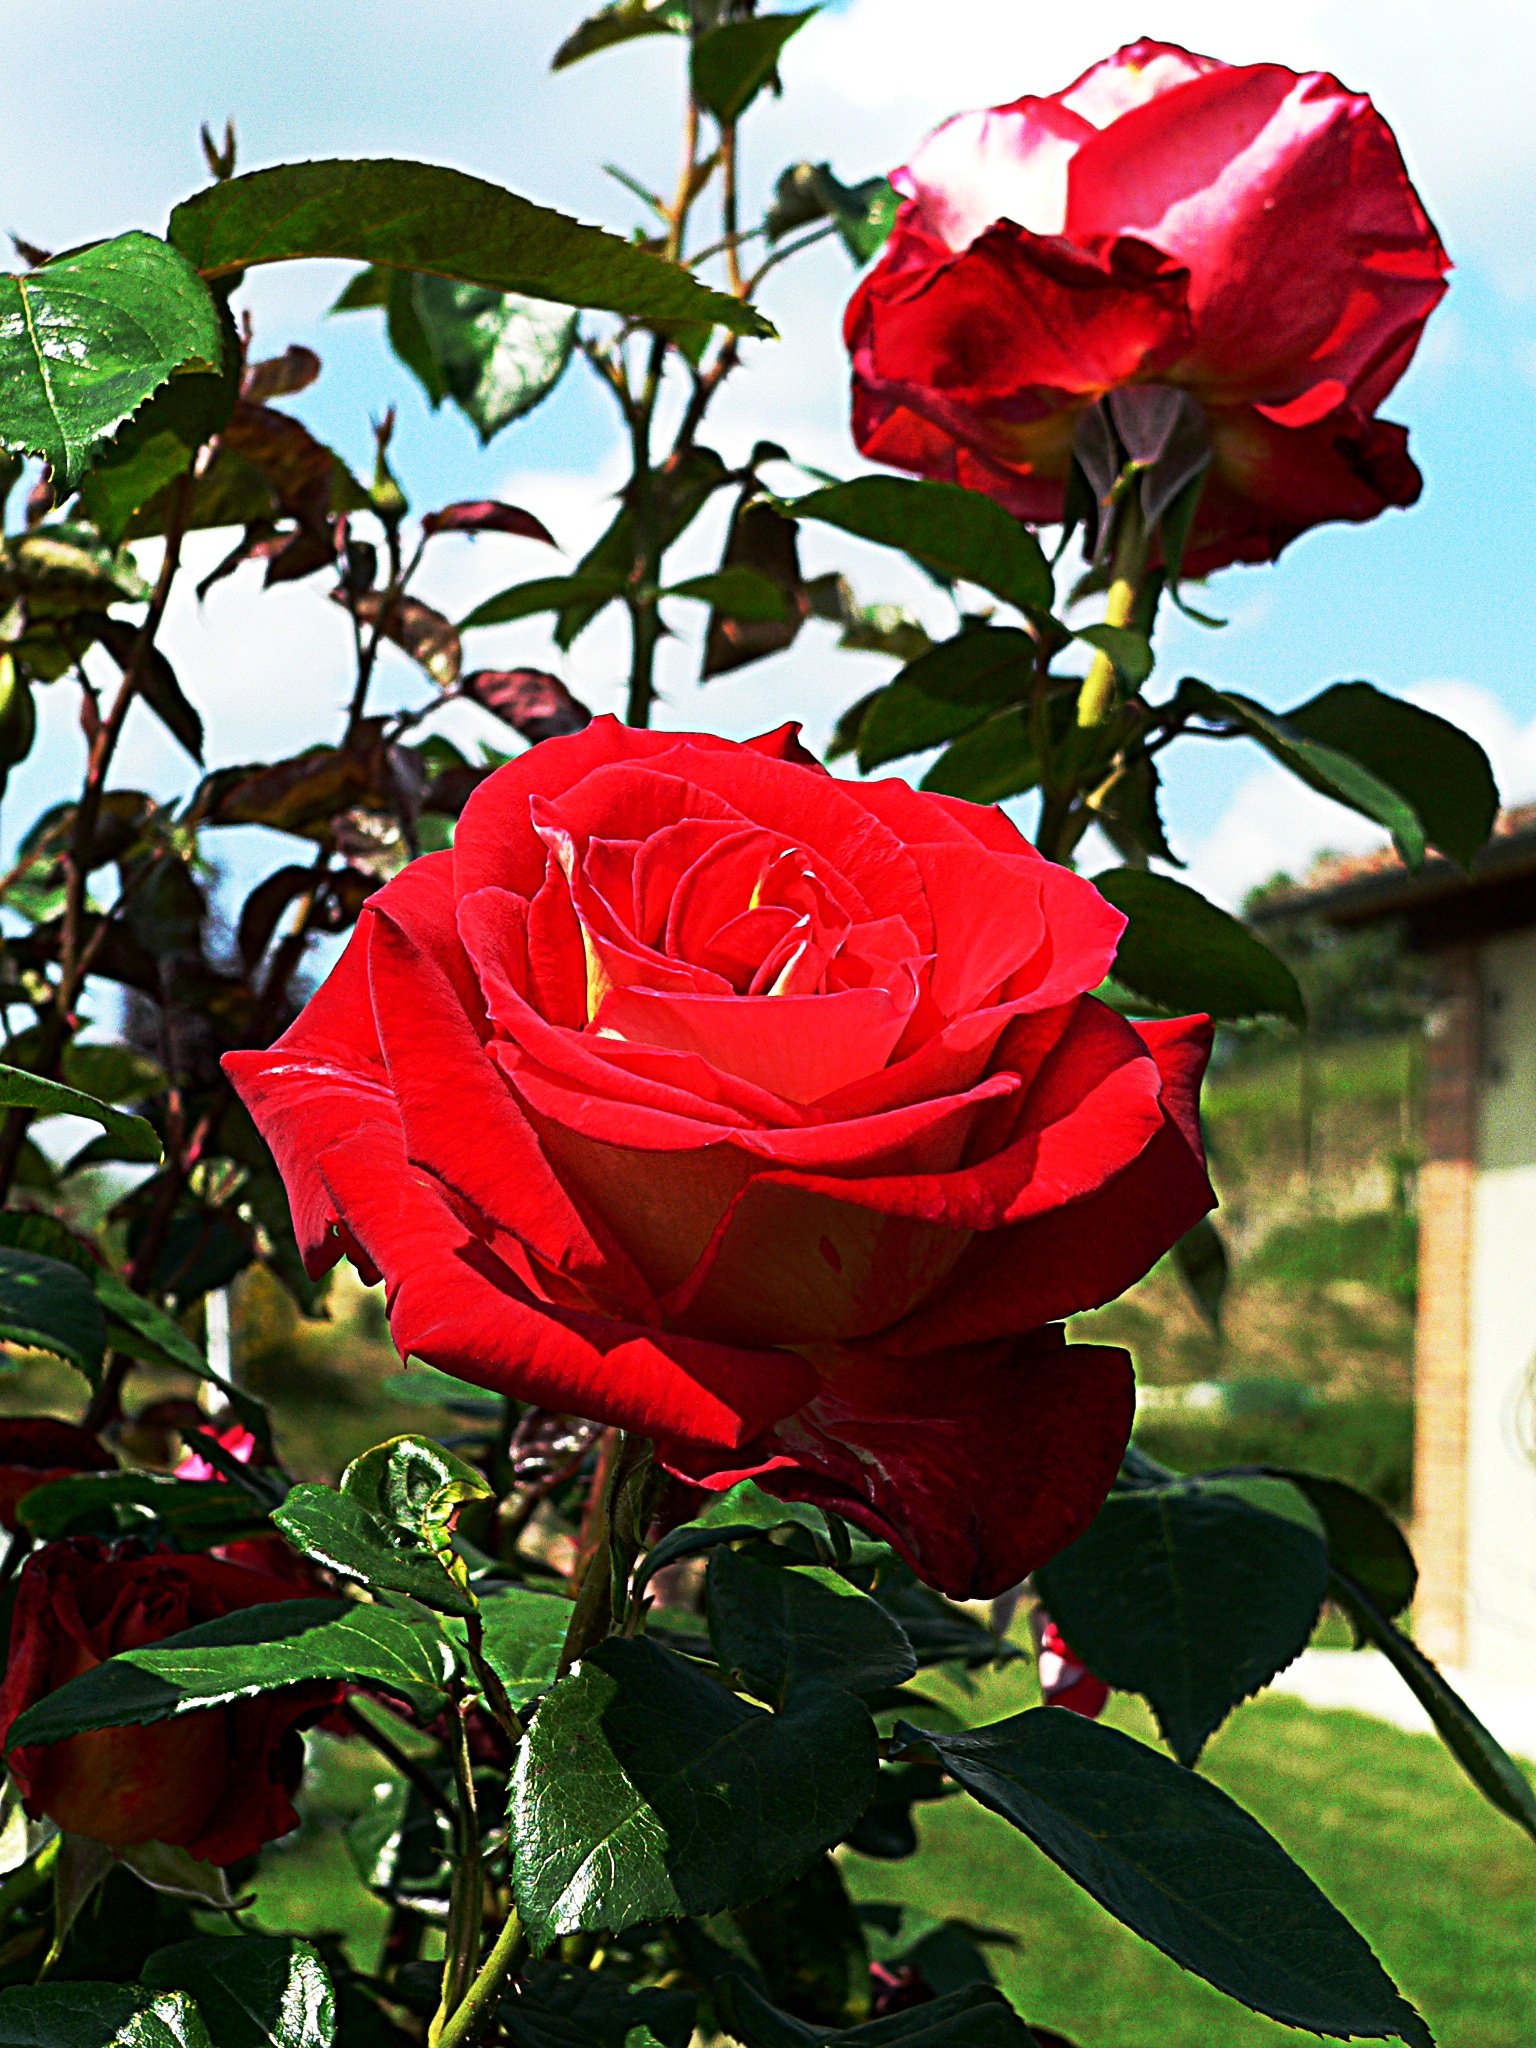
blossom, plant, flower, petal, bloom, rose, red, tuscany, botany, flora, roses, floribunda, flowering plant, garden roses, rose family, land plant, rosa centifolia, rose order